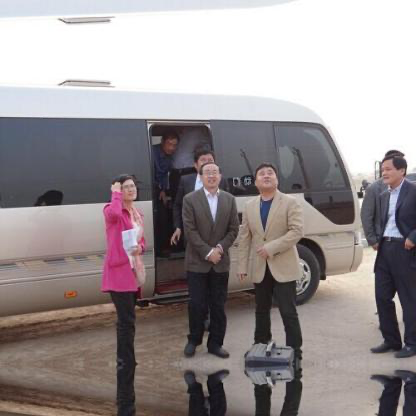
Objects in the image:
label: head
label: head
label: head
label: head
label: head
label: head